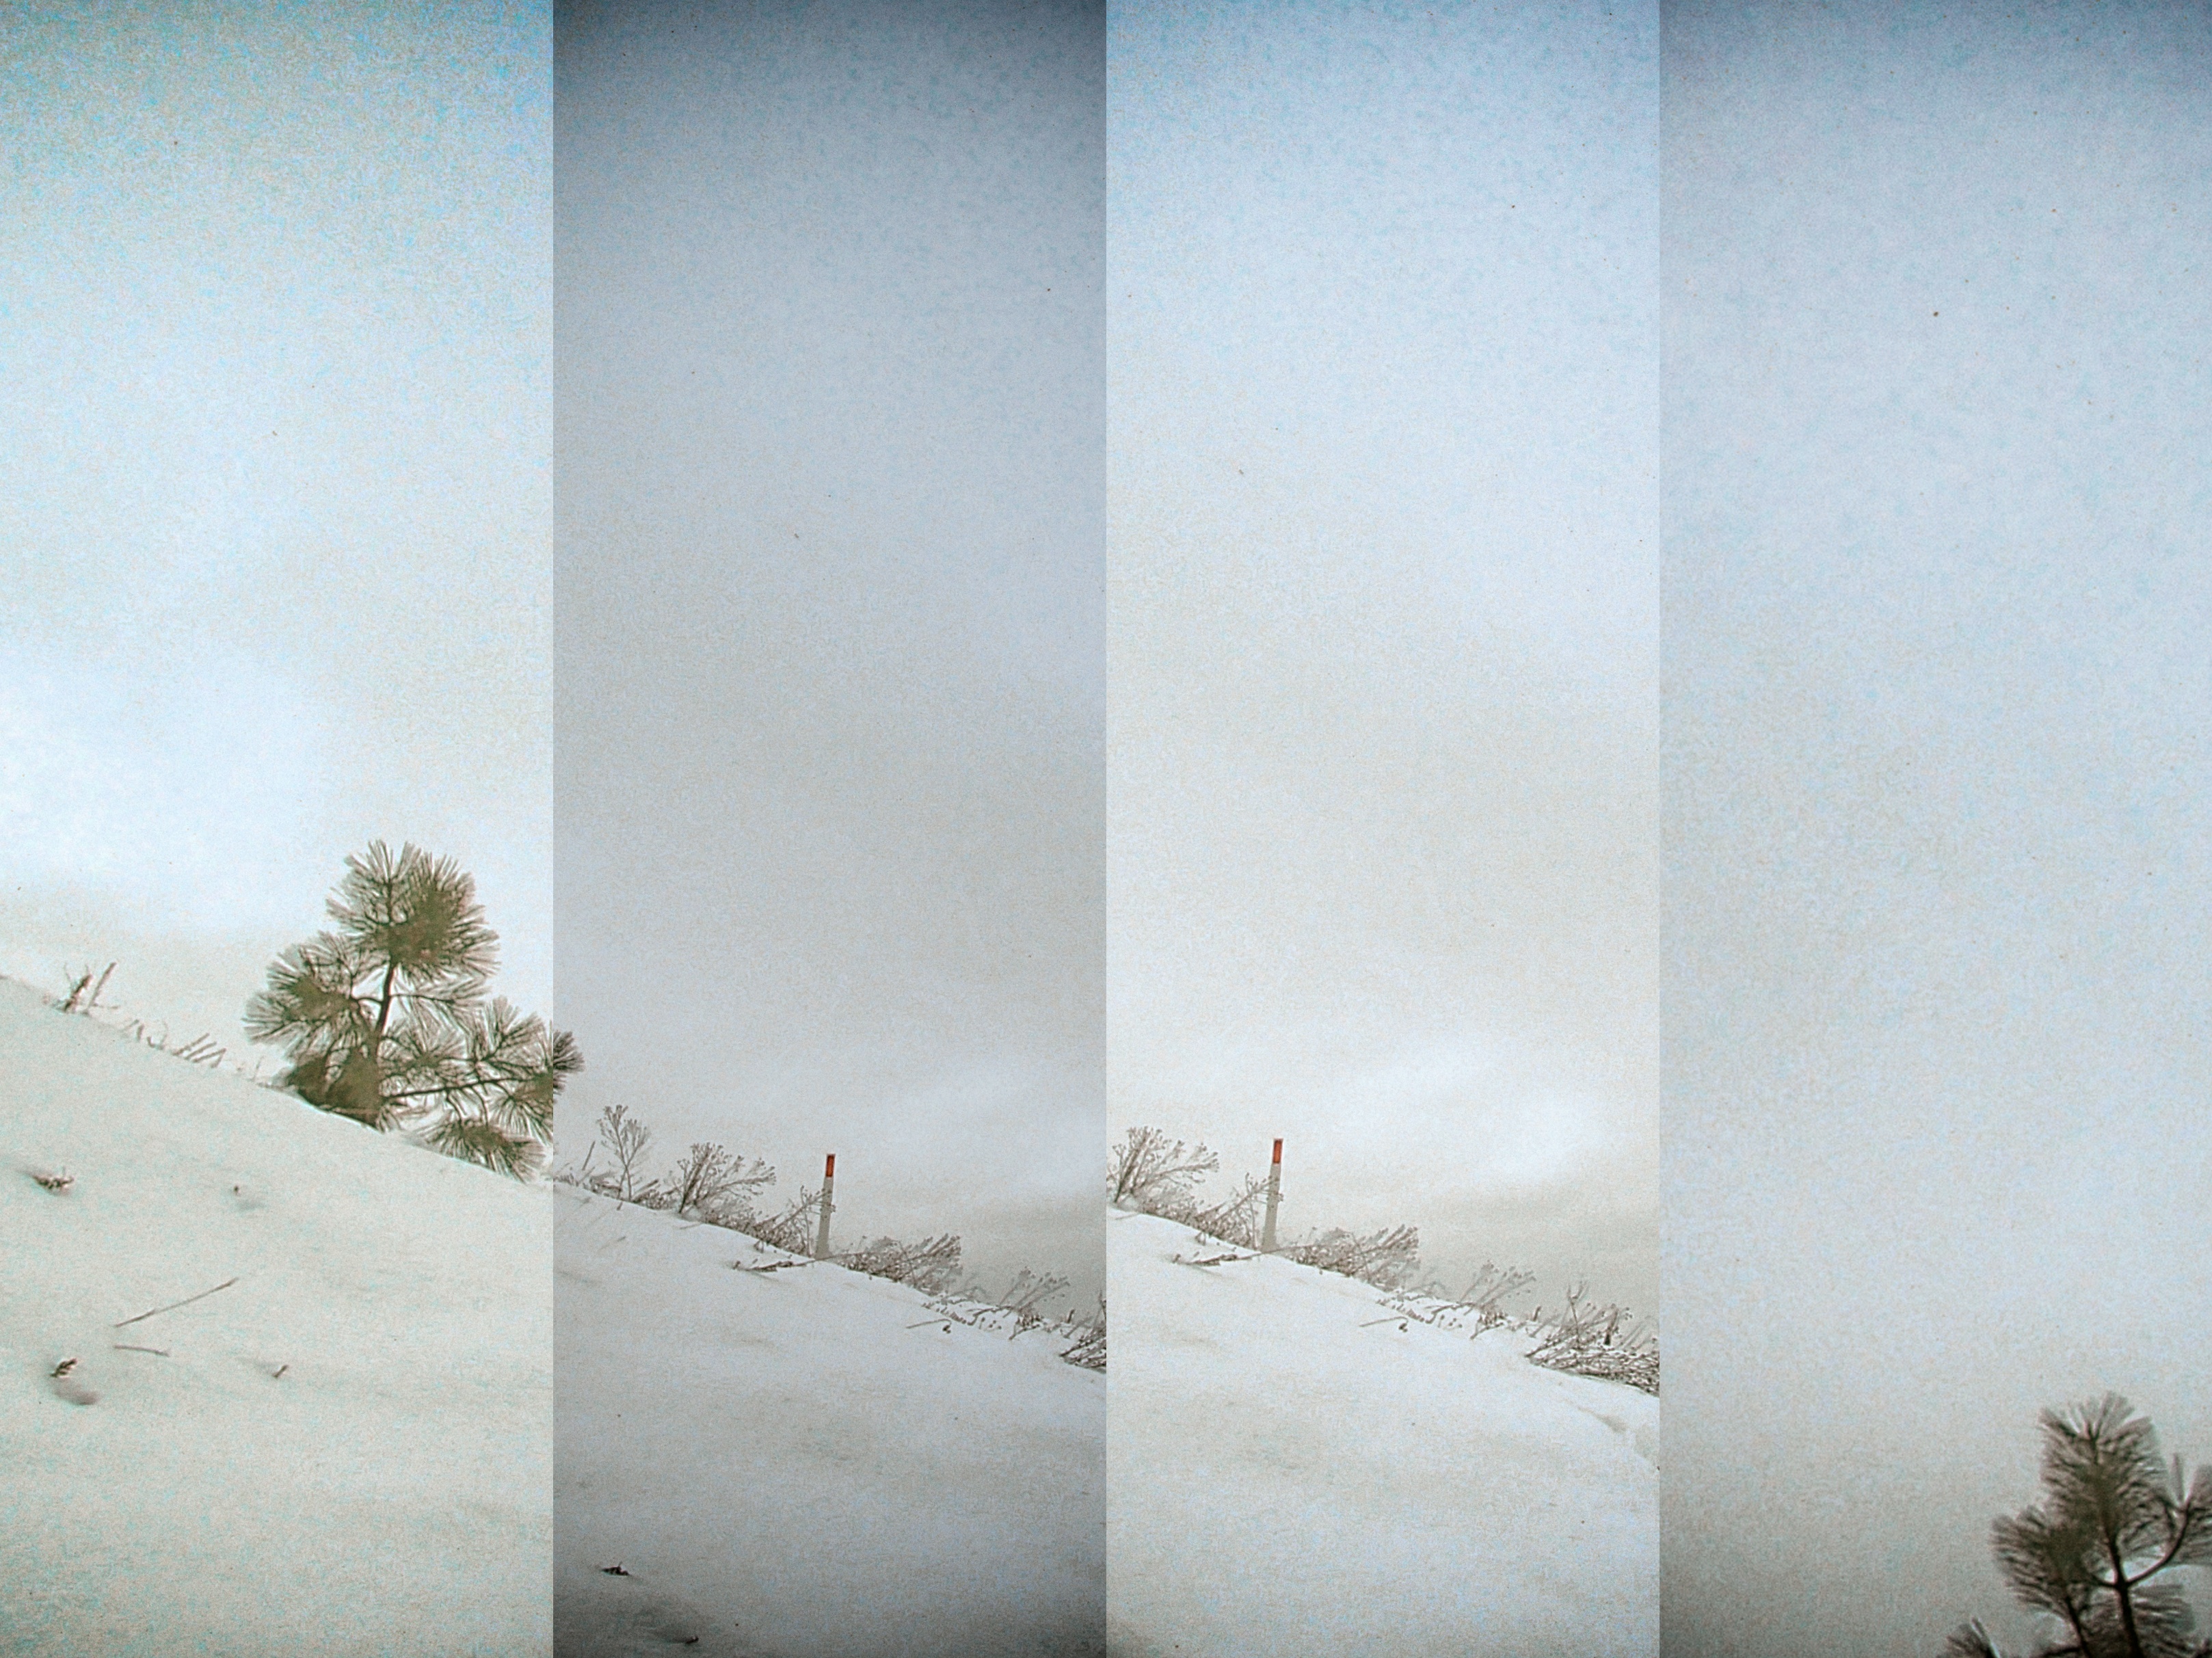
snow, winter, fog, white, wall, weather, blizzard, shape, 2015365, freezing, atmospheric phenomenon